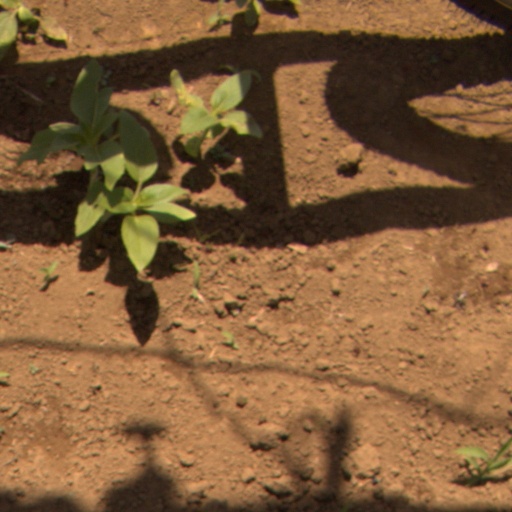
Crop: Jerusalem artichoke